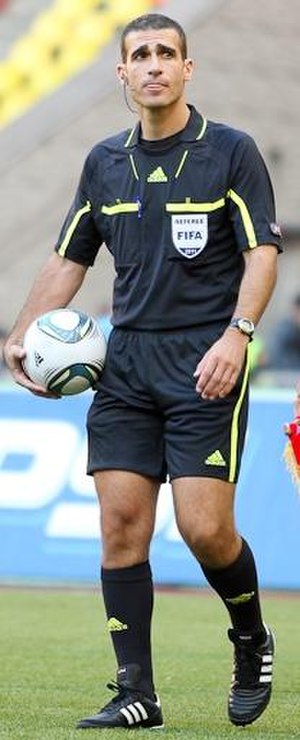
Alon Yefet
Alon Yefet i 2011
Alon Yefet er en israelsk fodbolddommer. Yefet er den første israeler til at dømme i UEFA Champions League. Han har dømt én kamp i UEFA Champions League og 12 kampe i UEFA Europa Leagueen